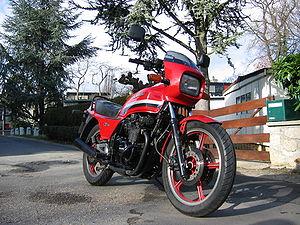
La série Kawasaki GPZ est une gamme de motos commercialisées par Kawasaki.